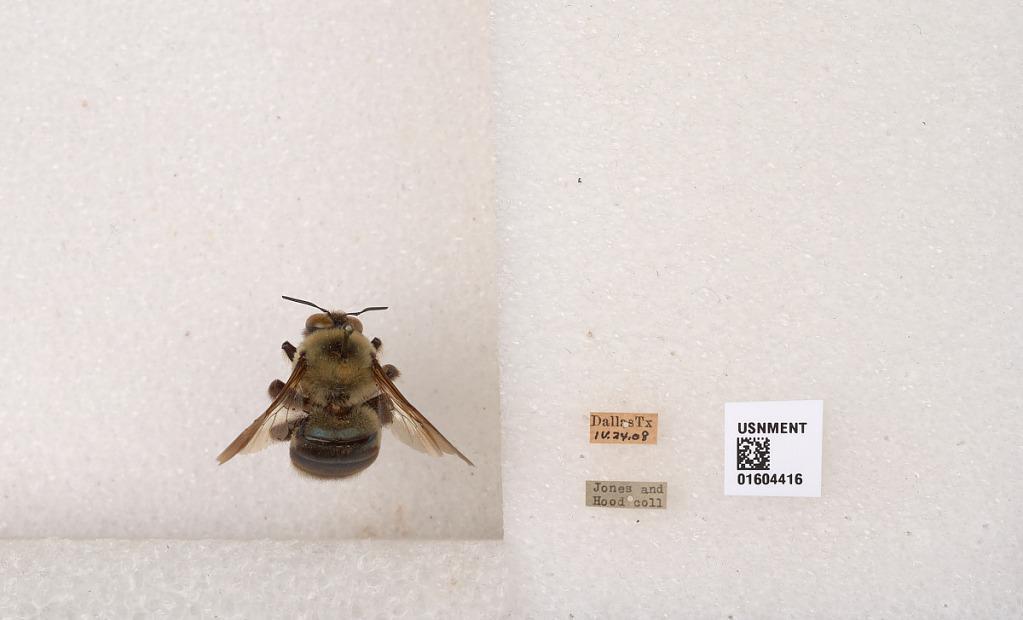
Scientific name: Xylocopa (Xylocopoides) virginica texana Cresson
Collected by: Jones & Hood
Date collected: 1908-4-24
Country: United States
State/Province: Texas
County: Dallas
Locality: Dallas